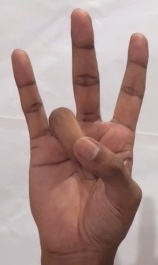
ASL sign: 7